Flag of Alaska

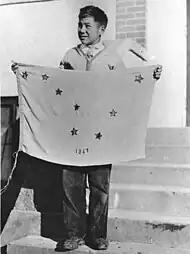
Benny Benson holding his flag design.

The official design of the flag is outlined in the Alaska Statutes by The Alaska State Legislature, which explains the flag's colors and symbolism, along with proper display, folding, presentation, and retirement of the flag.